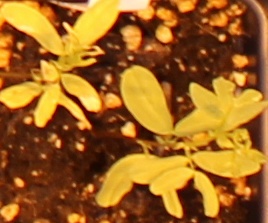
Label: Lentil